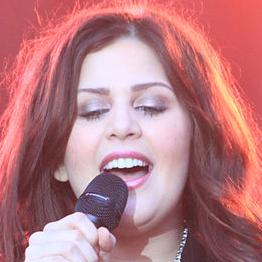
Age: 25